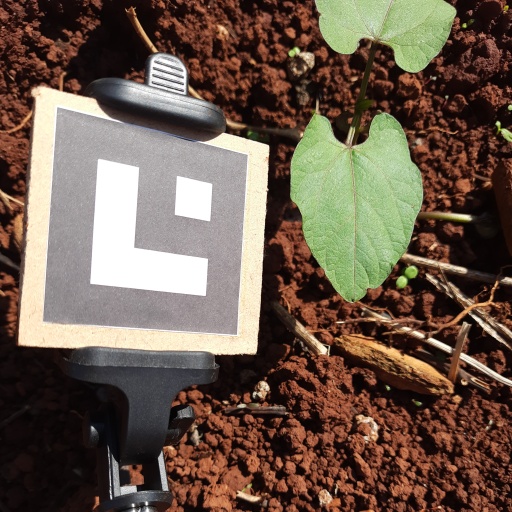
Observations: wavy surface, no eating holes, under sunlight